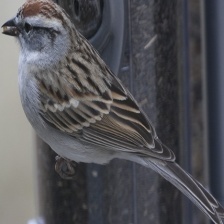
Species: CHIPPING SPARROW
Scientific name: SPIZELLA PASSERINA